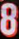
Number: 8